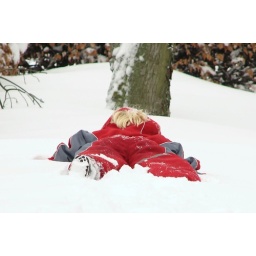
snow fun girl in red suit playing